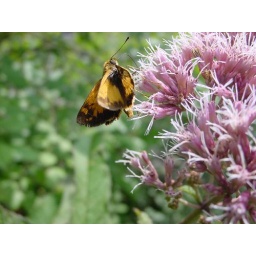
This is some moth on some kind of plant I photographed in Desoto State Park in northern Alabama.